Njan Ninnodu Koodeyundu

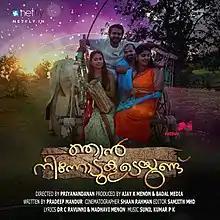

Njan Ninnodu Koodeyundu is a 2015 Indian Malayalam-language film directed by Priyanandanan, starring Siddharth Bharathan and Vinay Forrt. The film won the John Abraham Award for Best Malayalam Film in 2014.